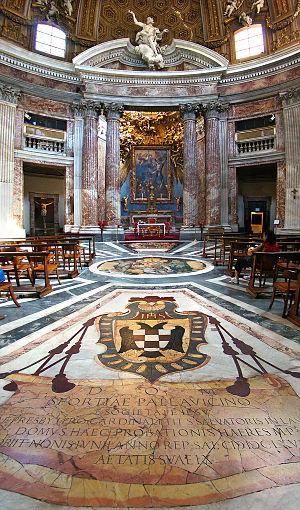
Église Saint-André du Quirinal, Rome, Latium, Italie.